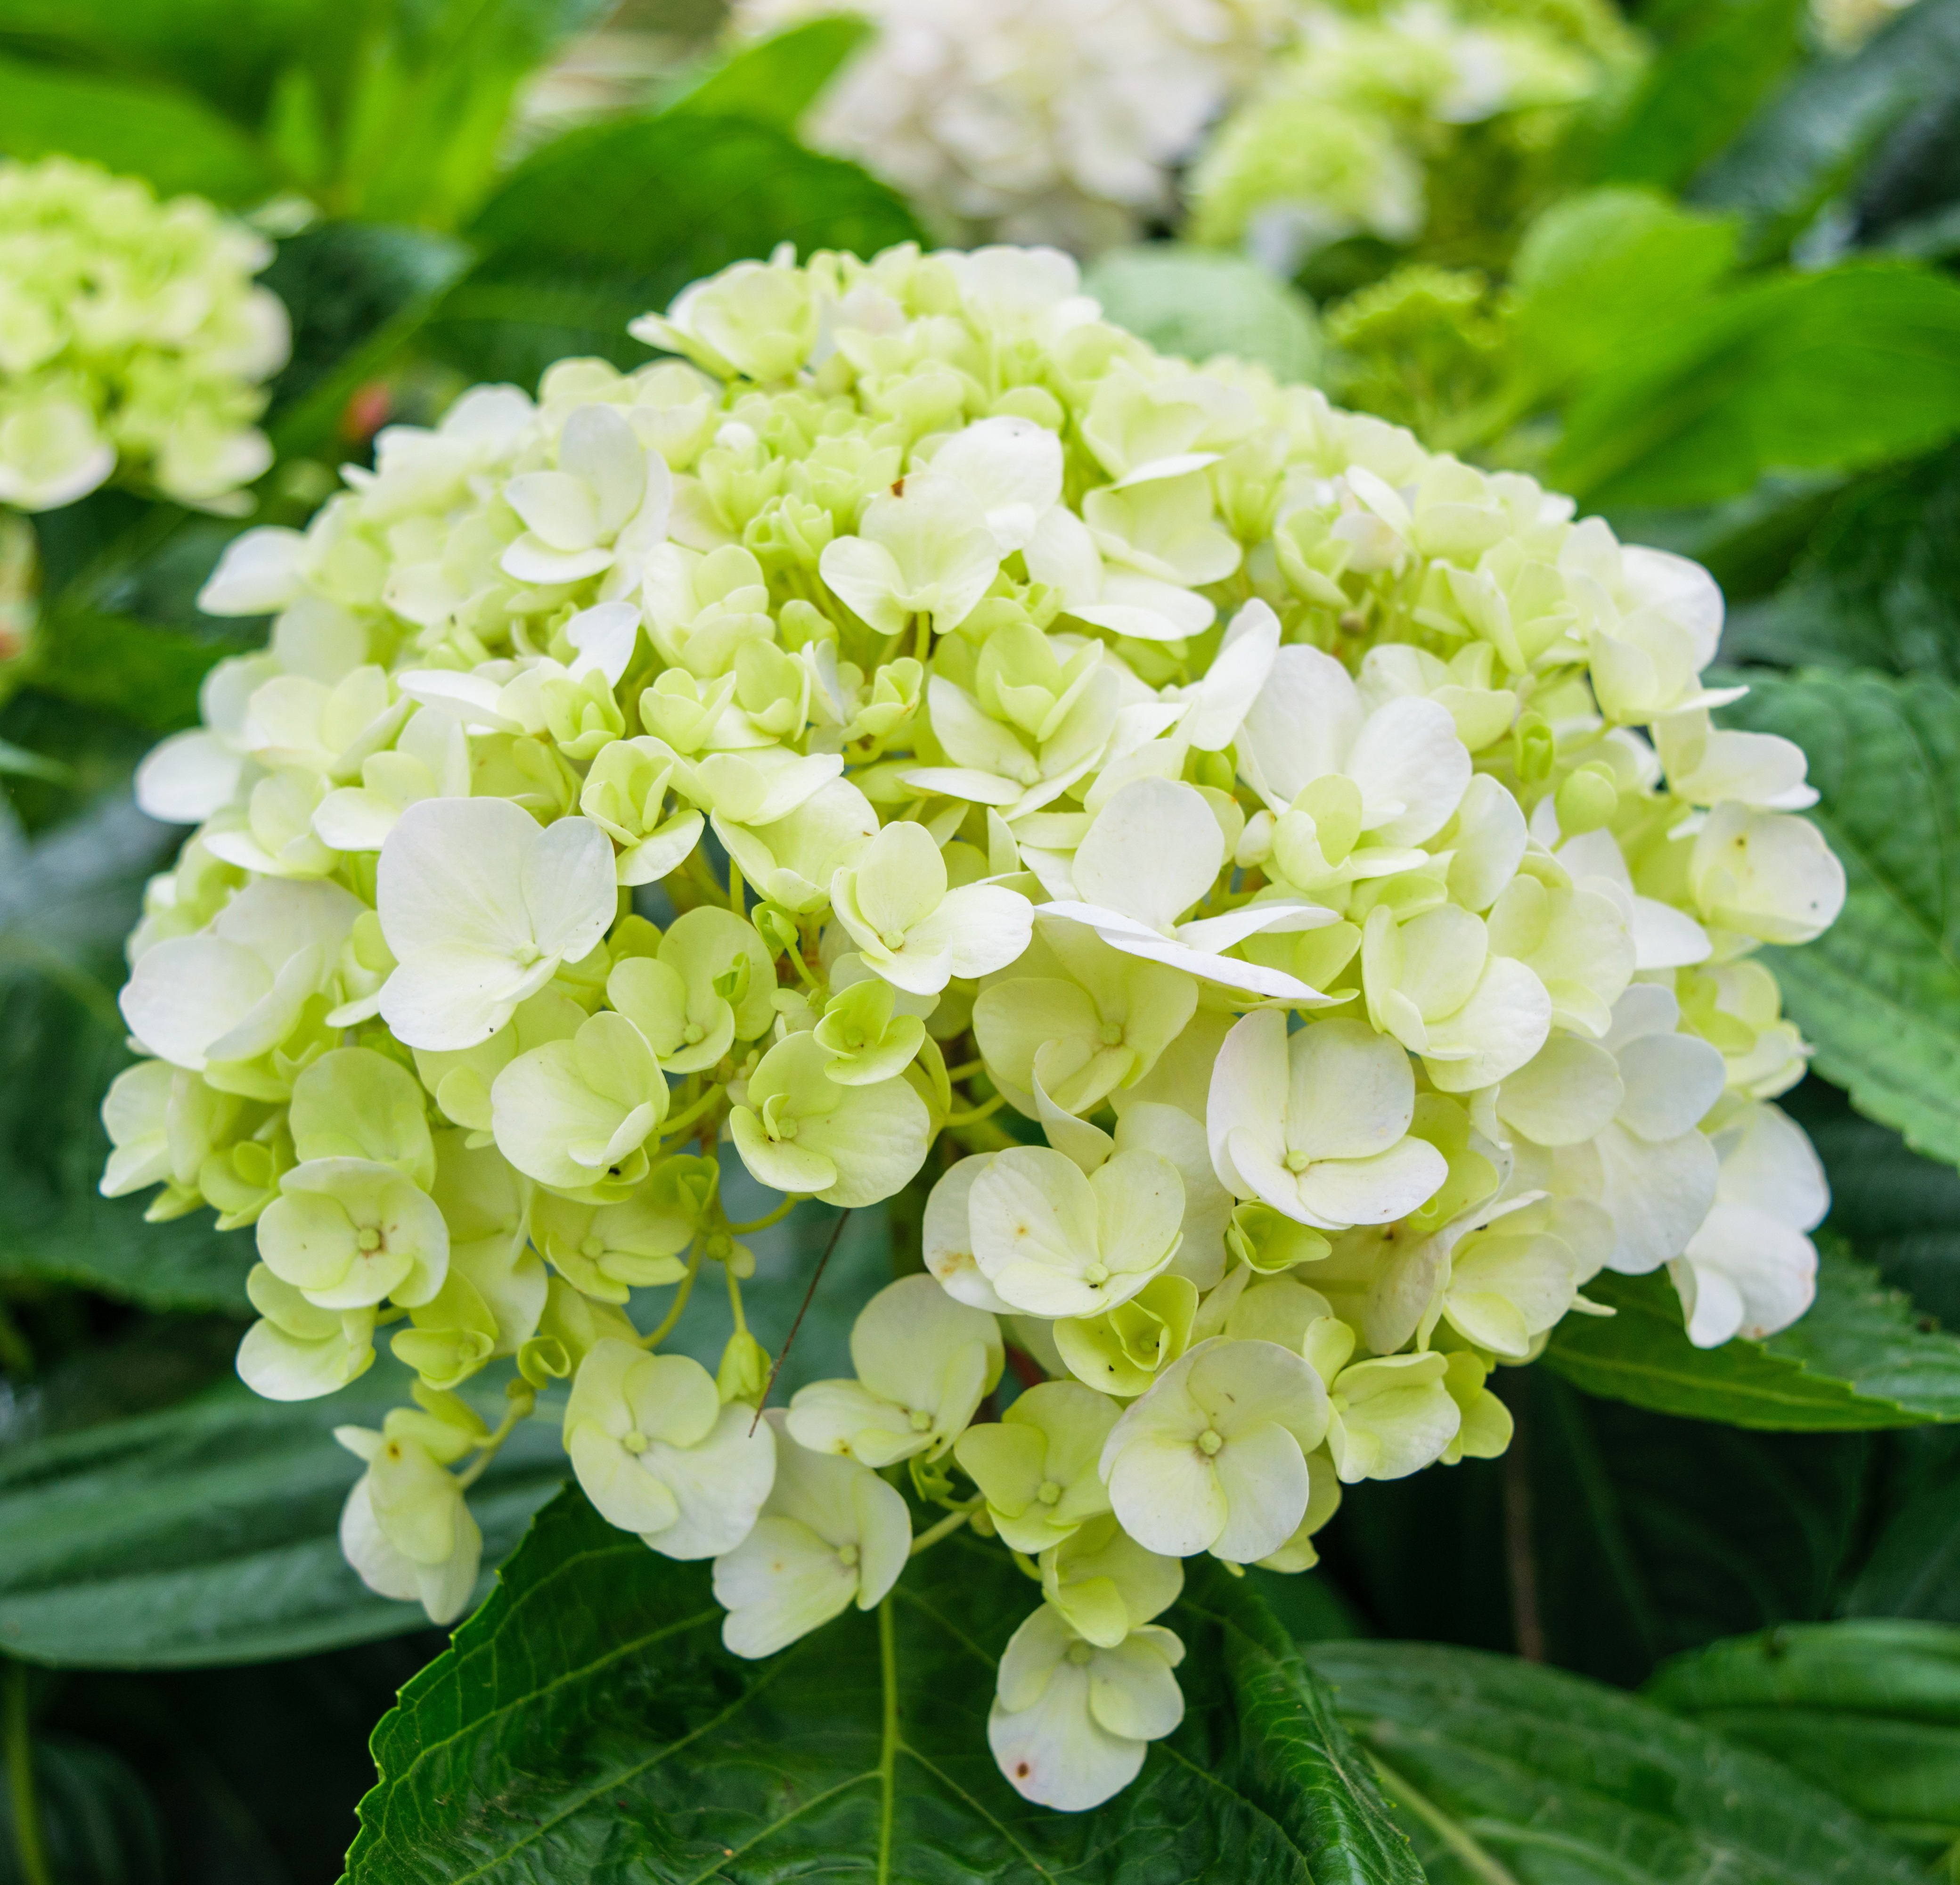
nature, forest, plant, leaf, flower, petal, bloom, bush, foliage, pollen, green, macro, square, autumn, close, flora, hydrangea, shrub, pistil, stamen, new, up, gardens, autumnal, hampshire, stigma, anther, flowering plant, hydrangeaceae, cornales, bract, annual plant, land plant, hydrangea serrata